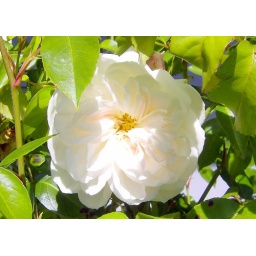
A white rose hiding in the middle of the plant in our front bed at the end of April.